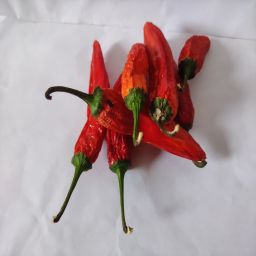
Crop: New Mexico Green Chile
Quality: Dried